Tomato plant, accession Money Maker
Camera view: tilt-top (135 deg); turntable rotation: 210 degrees
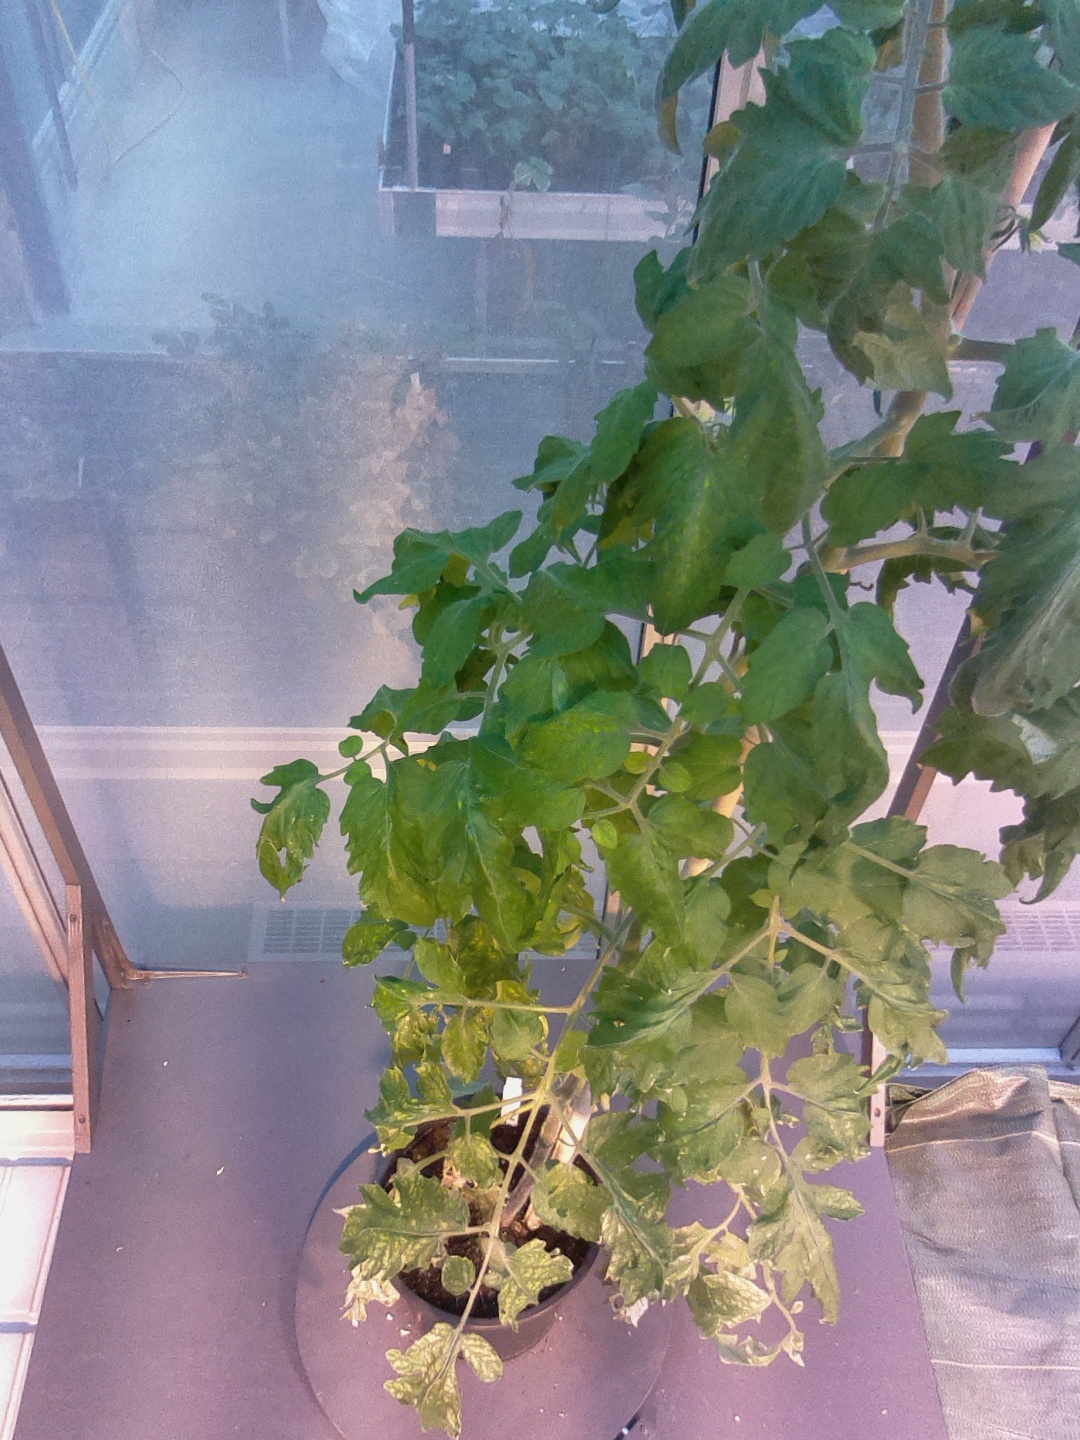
BBCH growth stage 71: 10%-20% of final fruit size